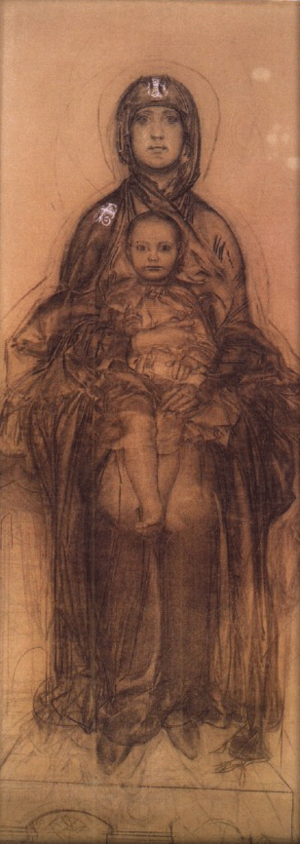
La Vierge à l'Enfant ou Madone est une icône peinte en 1884-1885 par Mikhaïl Vroubel pour une iconostase en marbre de l'église Saint-Cyrille à Kiev Cette réalisation fait connaître Vroubel au grand public et lui servira de jalon durant toute sa carrière d'artiste et de décorateur. Malgré le fait que l'œuvre respecte tous les canons de l' iconographie orthodoxe de la Mère de Dieu, les critiques d'art célèbrent son expressivité et son caractère insolite. Les visages de la Vierge et du Christ enfant ont été réalisés par Vroubel avec pour modèles l'épouse et la fille cadette de l'historien d'art Adrian Prakhov.